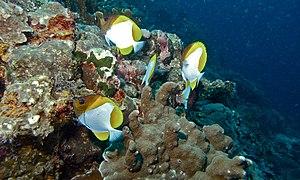
Hemitaurichthys polylepis, communément nommé poisson-papillon pyramide jaune, est un poisson osseux de petite taille appartenant à la famille des Chaetodontidae natif de la zone centrale du Bassin Indo-Pacifique.